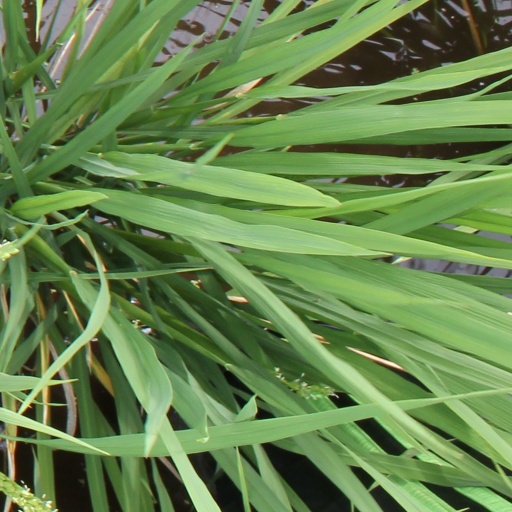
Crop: rice